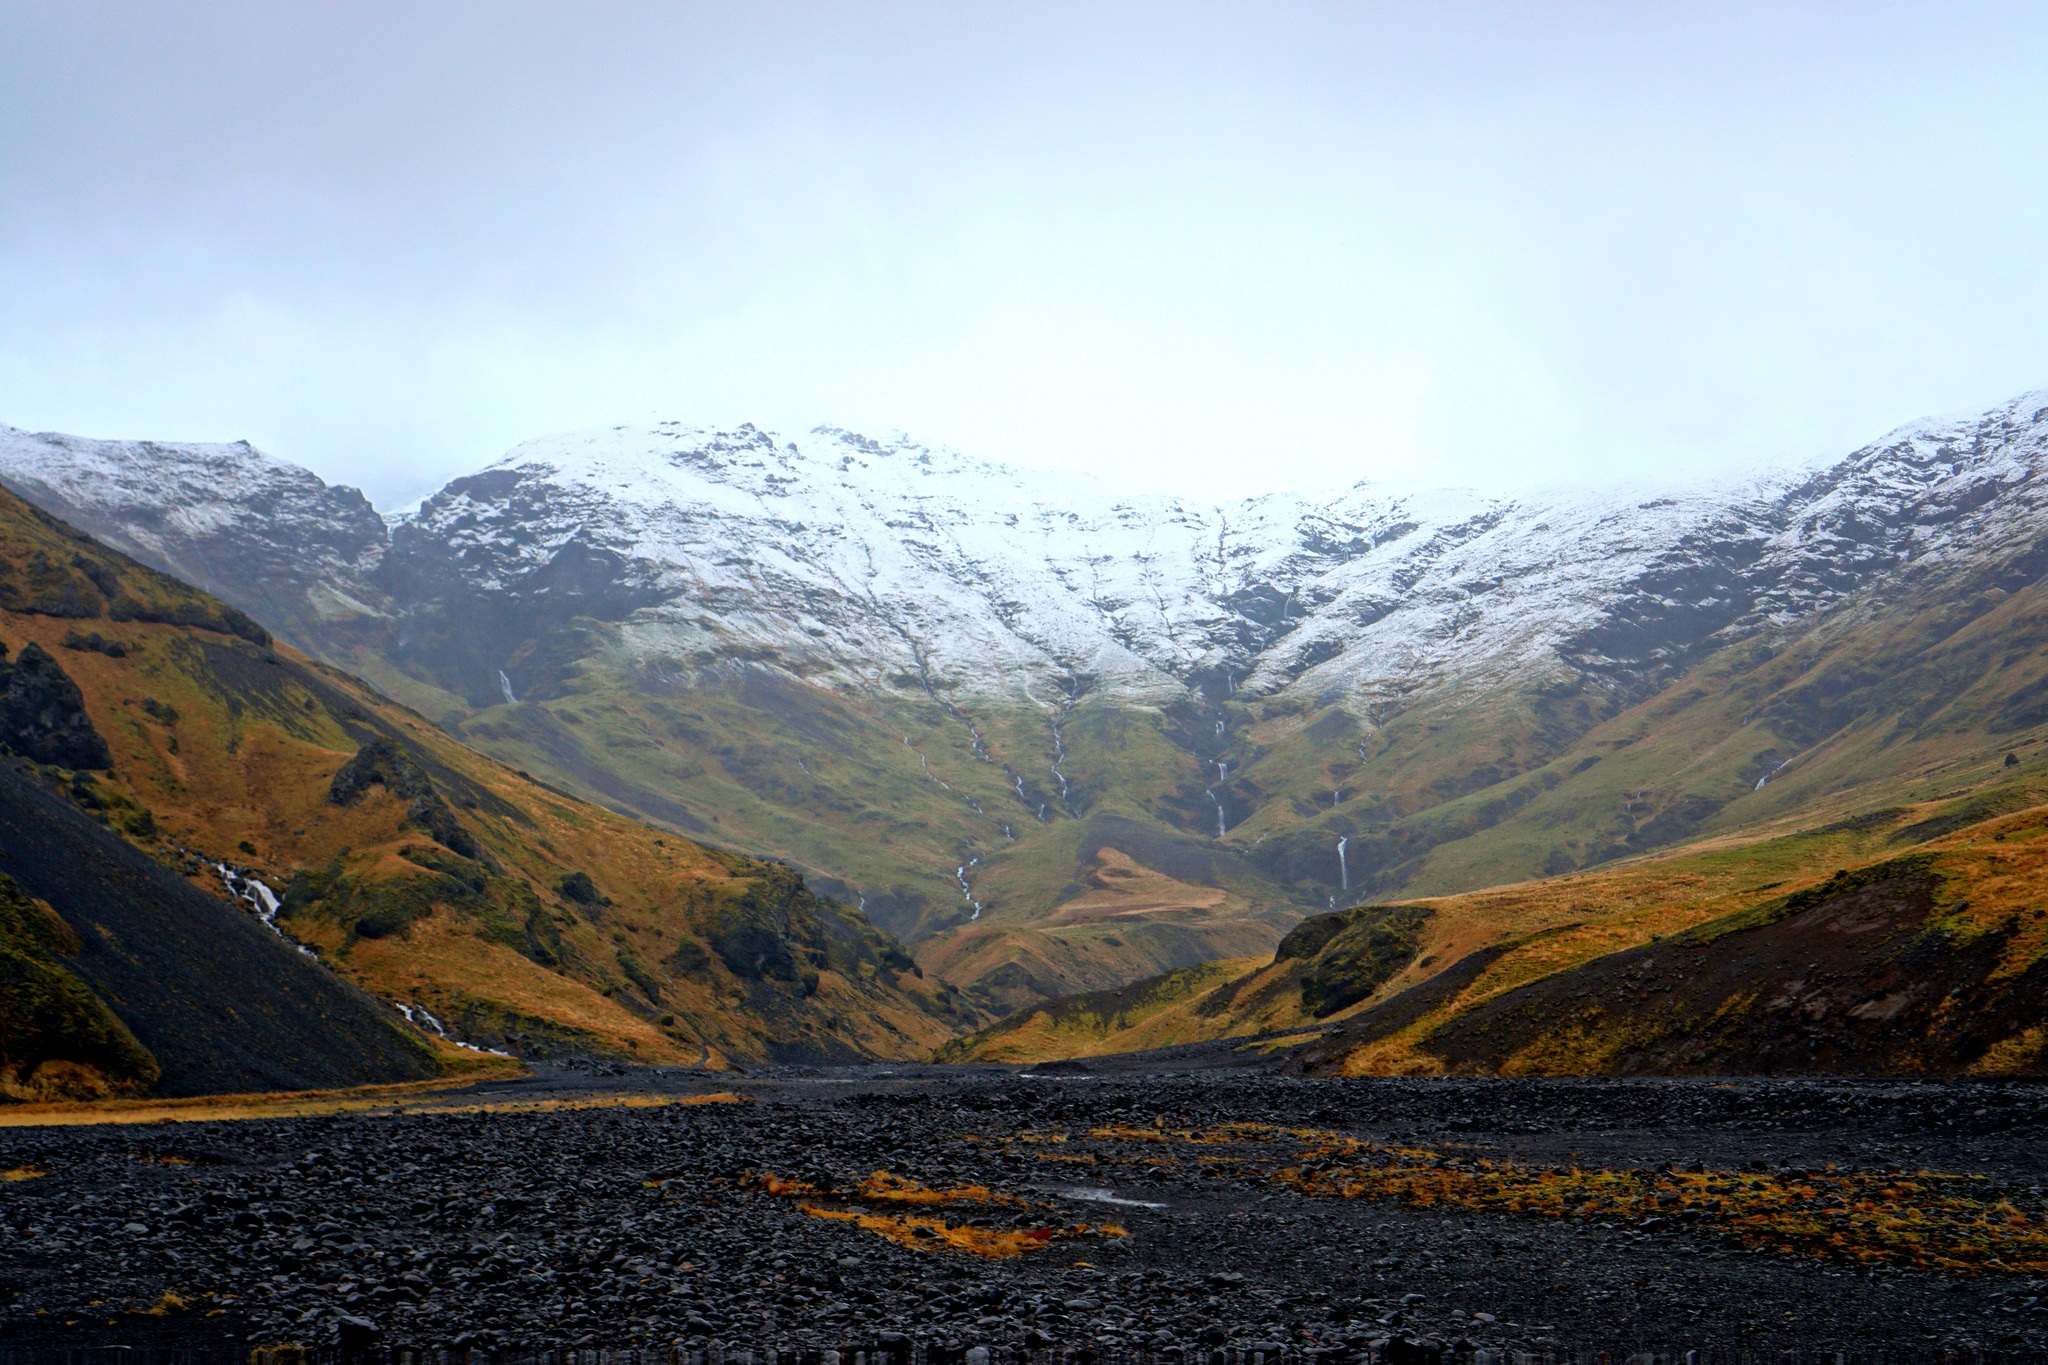
man, landscape, nature, outdoor, wilderness, person, mountain, snow, people, sky, sun, sunrise, sunset, hiking, sport, sunlight, morning, hill, lake, adventure, peak, valley, mountain range, summer, travel, walk, hike, backpacker, autumn, blue, climbing, climber, freedom, extreme, camping, highland, ridge, summit, motivation, rocks, alps, plateau, fell, top, loch, success, achievement, landform, mountain pass, climbing mountain, geographical feature, mountainous landforms